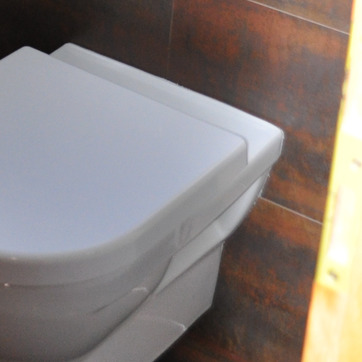
Material: plastic